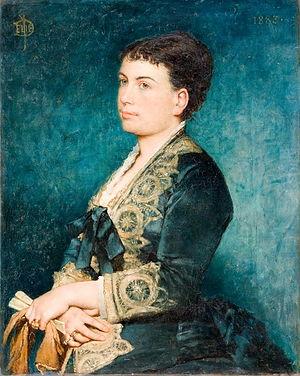
Madame Georges Guiard, née Fanny Goüin (1852-?)
La famille Goüin est une dynastie française de banquiers et d'industriels.
Jules-Élie Delaunay, né le 13 juin 1828 à Nantes, mort le 5 septembre 1891 à Paris, est un peintre français, connu pour ses peintures murales et ses portraits.
Ernest-Alexandre Goüin, né le 22 juillet 1815 à Tours et mort le 24 mars 1885 à Paris, est un ingénieur polytechnicien, entrepreneur et industriel français.